Cybele

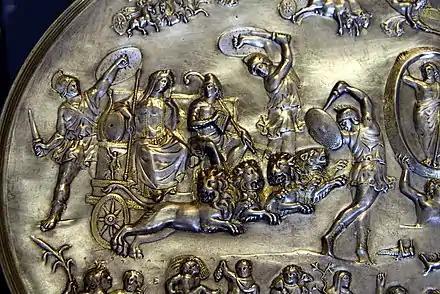
Cybele and Attis (seated right, with Phrygian cap and shepherd's crook) in a chariot drawn by four lions, surrounded by dancing Corybantes (detail from the Parabiago plate; embossed silver, –400 AD, found in Milan, now at the Archaeological Museum of Milan)

The "Megalesia" festival to Magna Mater commenced on April 4, the anniversary of her arrival in Rome. The festival structure is unclear, but it included ludi scaenici (plays and other entertainments based on religious themes), probably performed on the deeply stepped approach to her temple; some of the plays were commissioned from well-known playwrights. On April 10, her image was taken in public procession to the Circus Maximus, and chariot races were held there in her honour; a statue of Magna Mater was permanently sited on the racetrack's dividing barrier, showing the goddess seated on a lion's back.